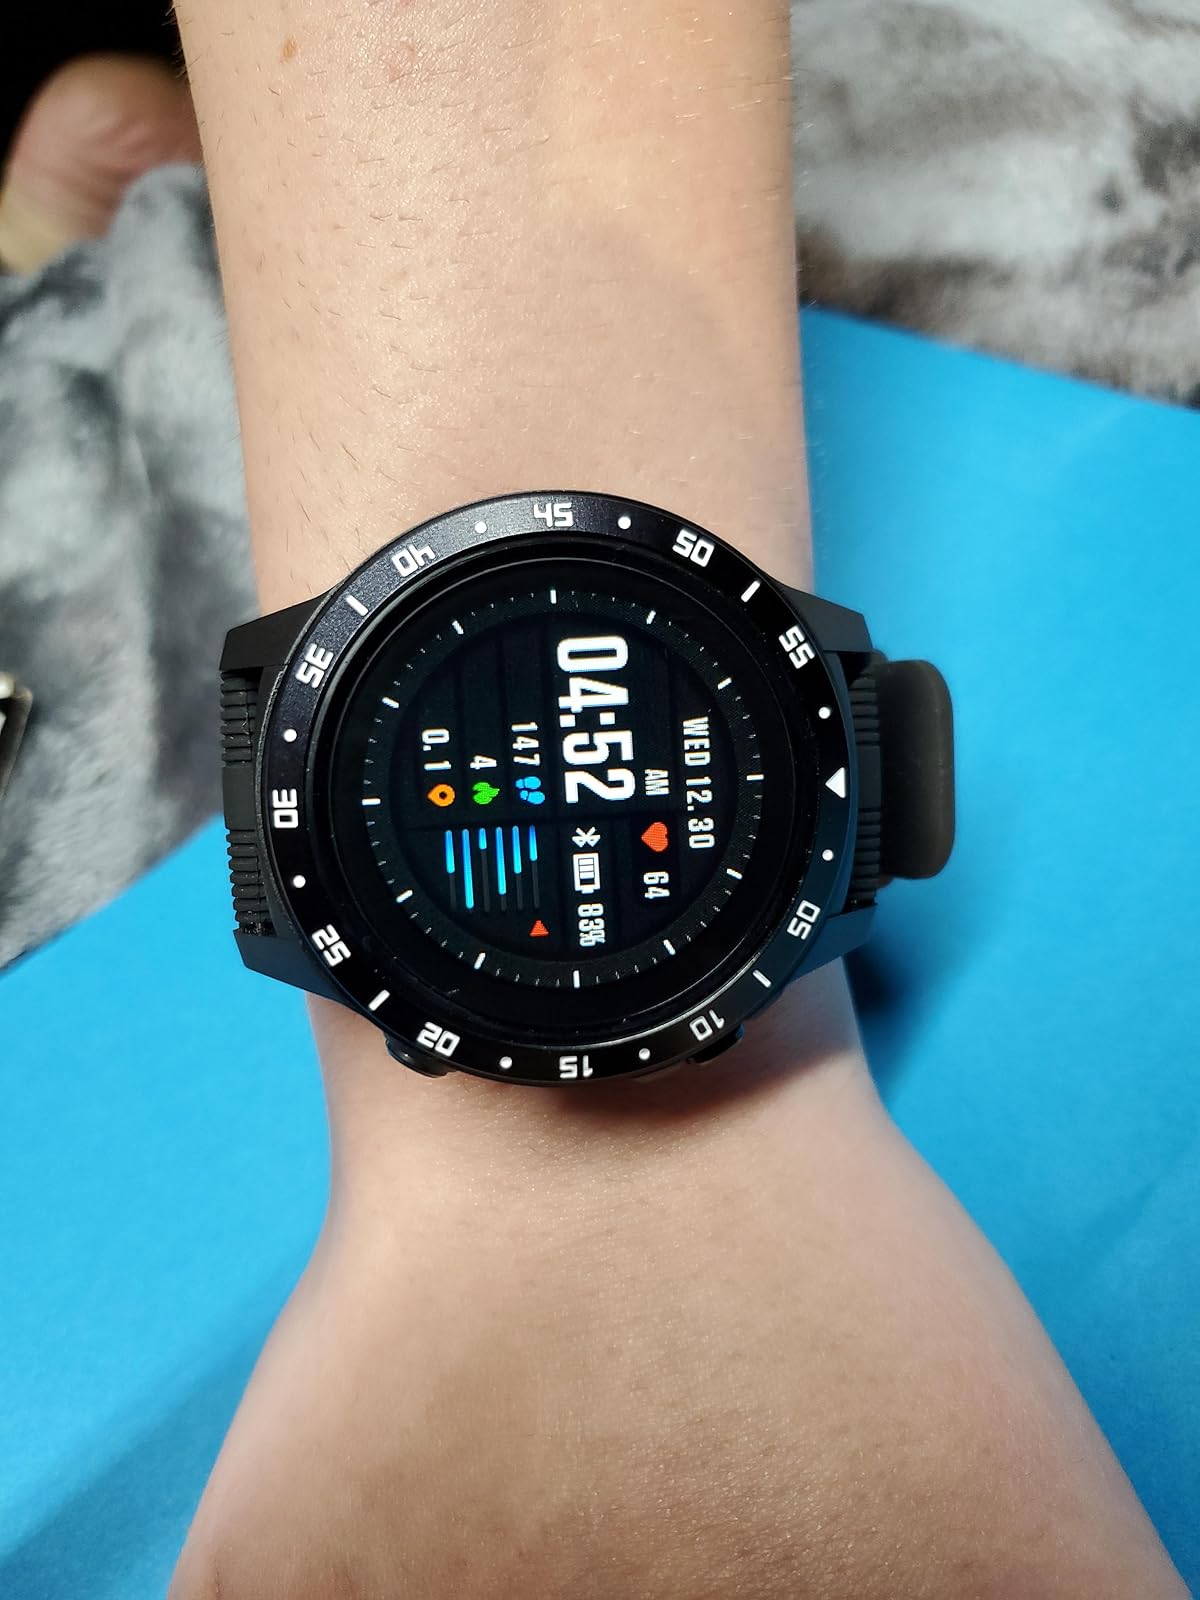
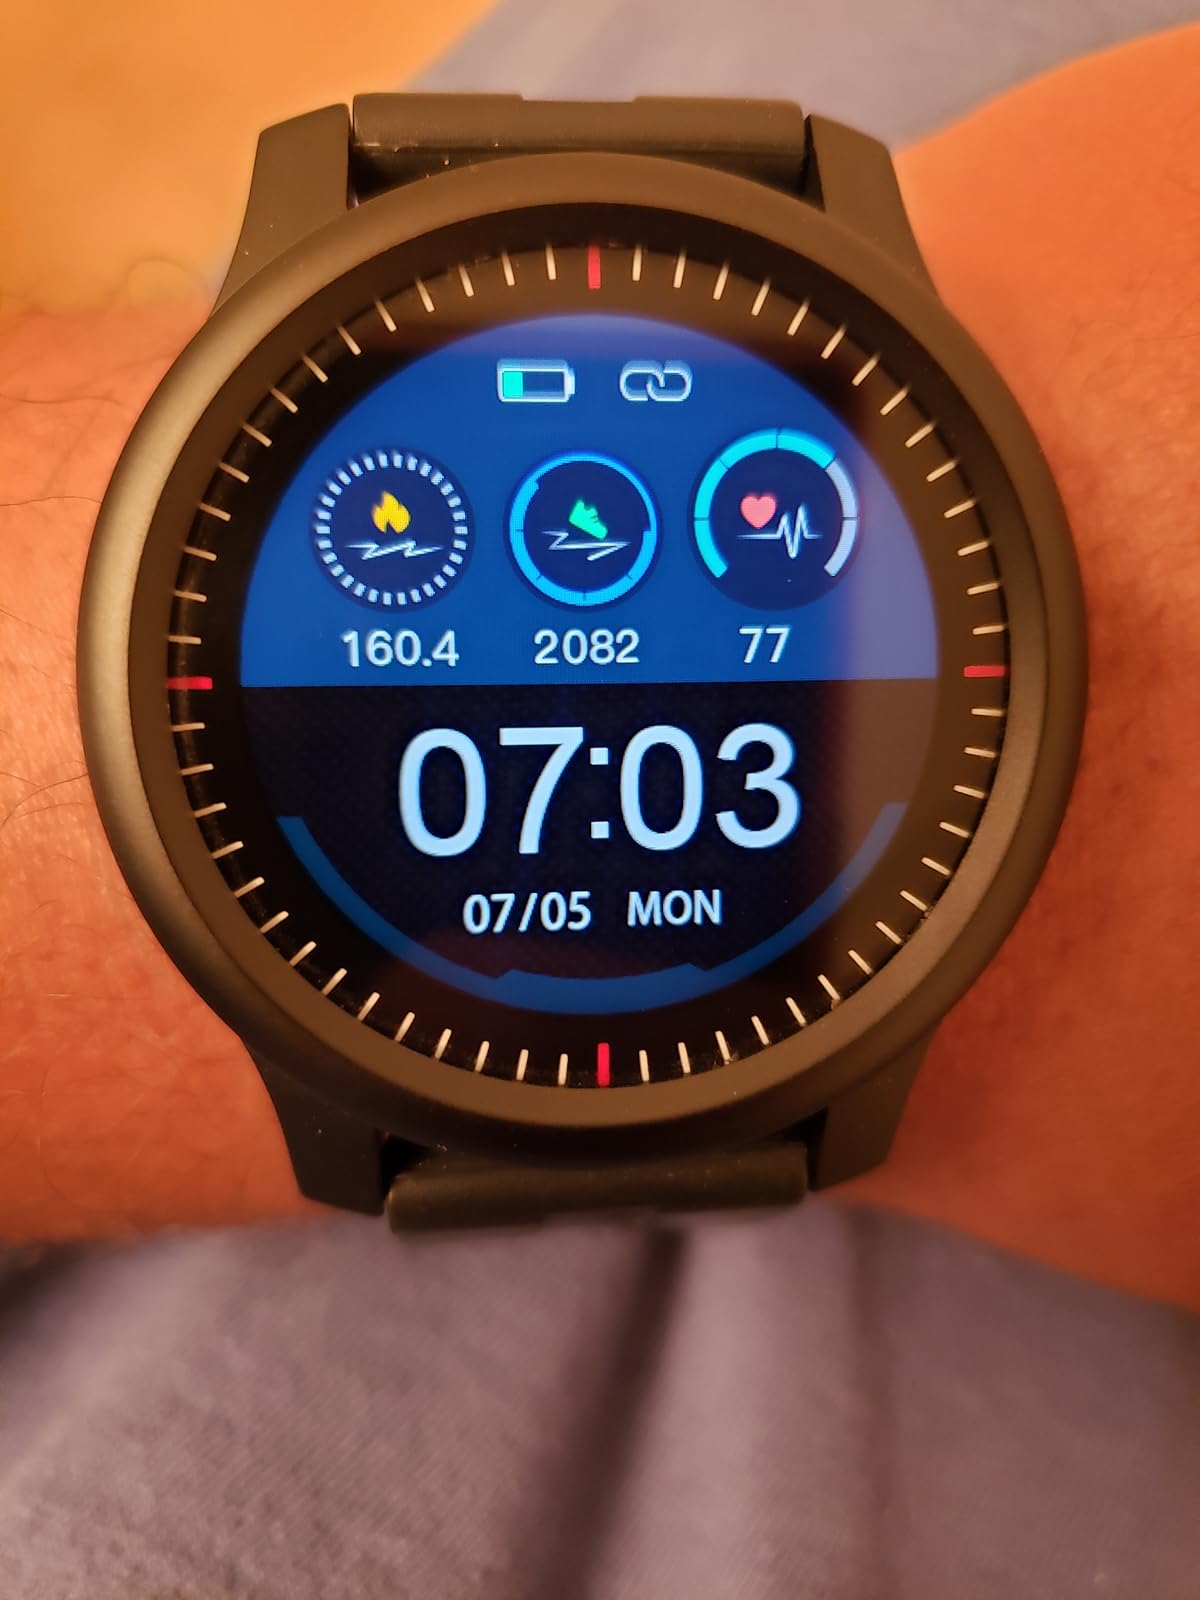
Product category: smartwatch
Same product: no